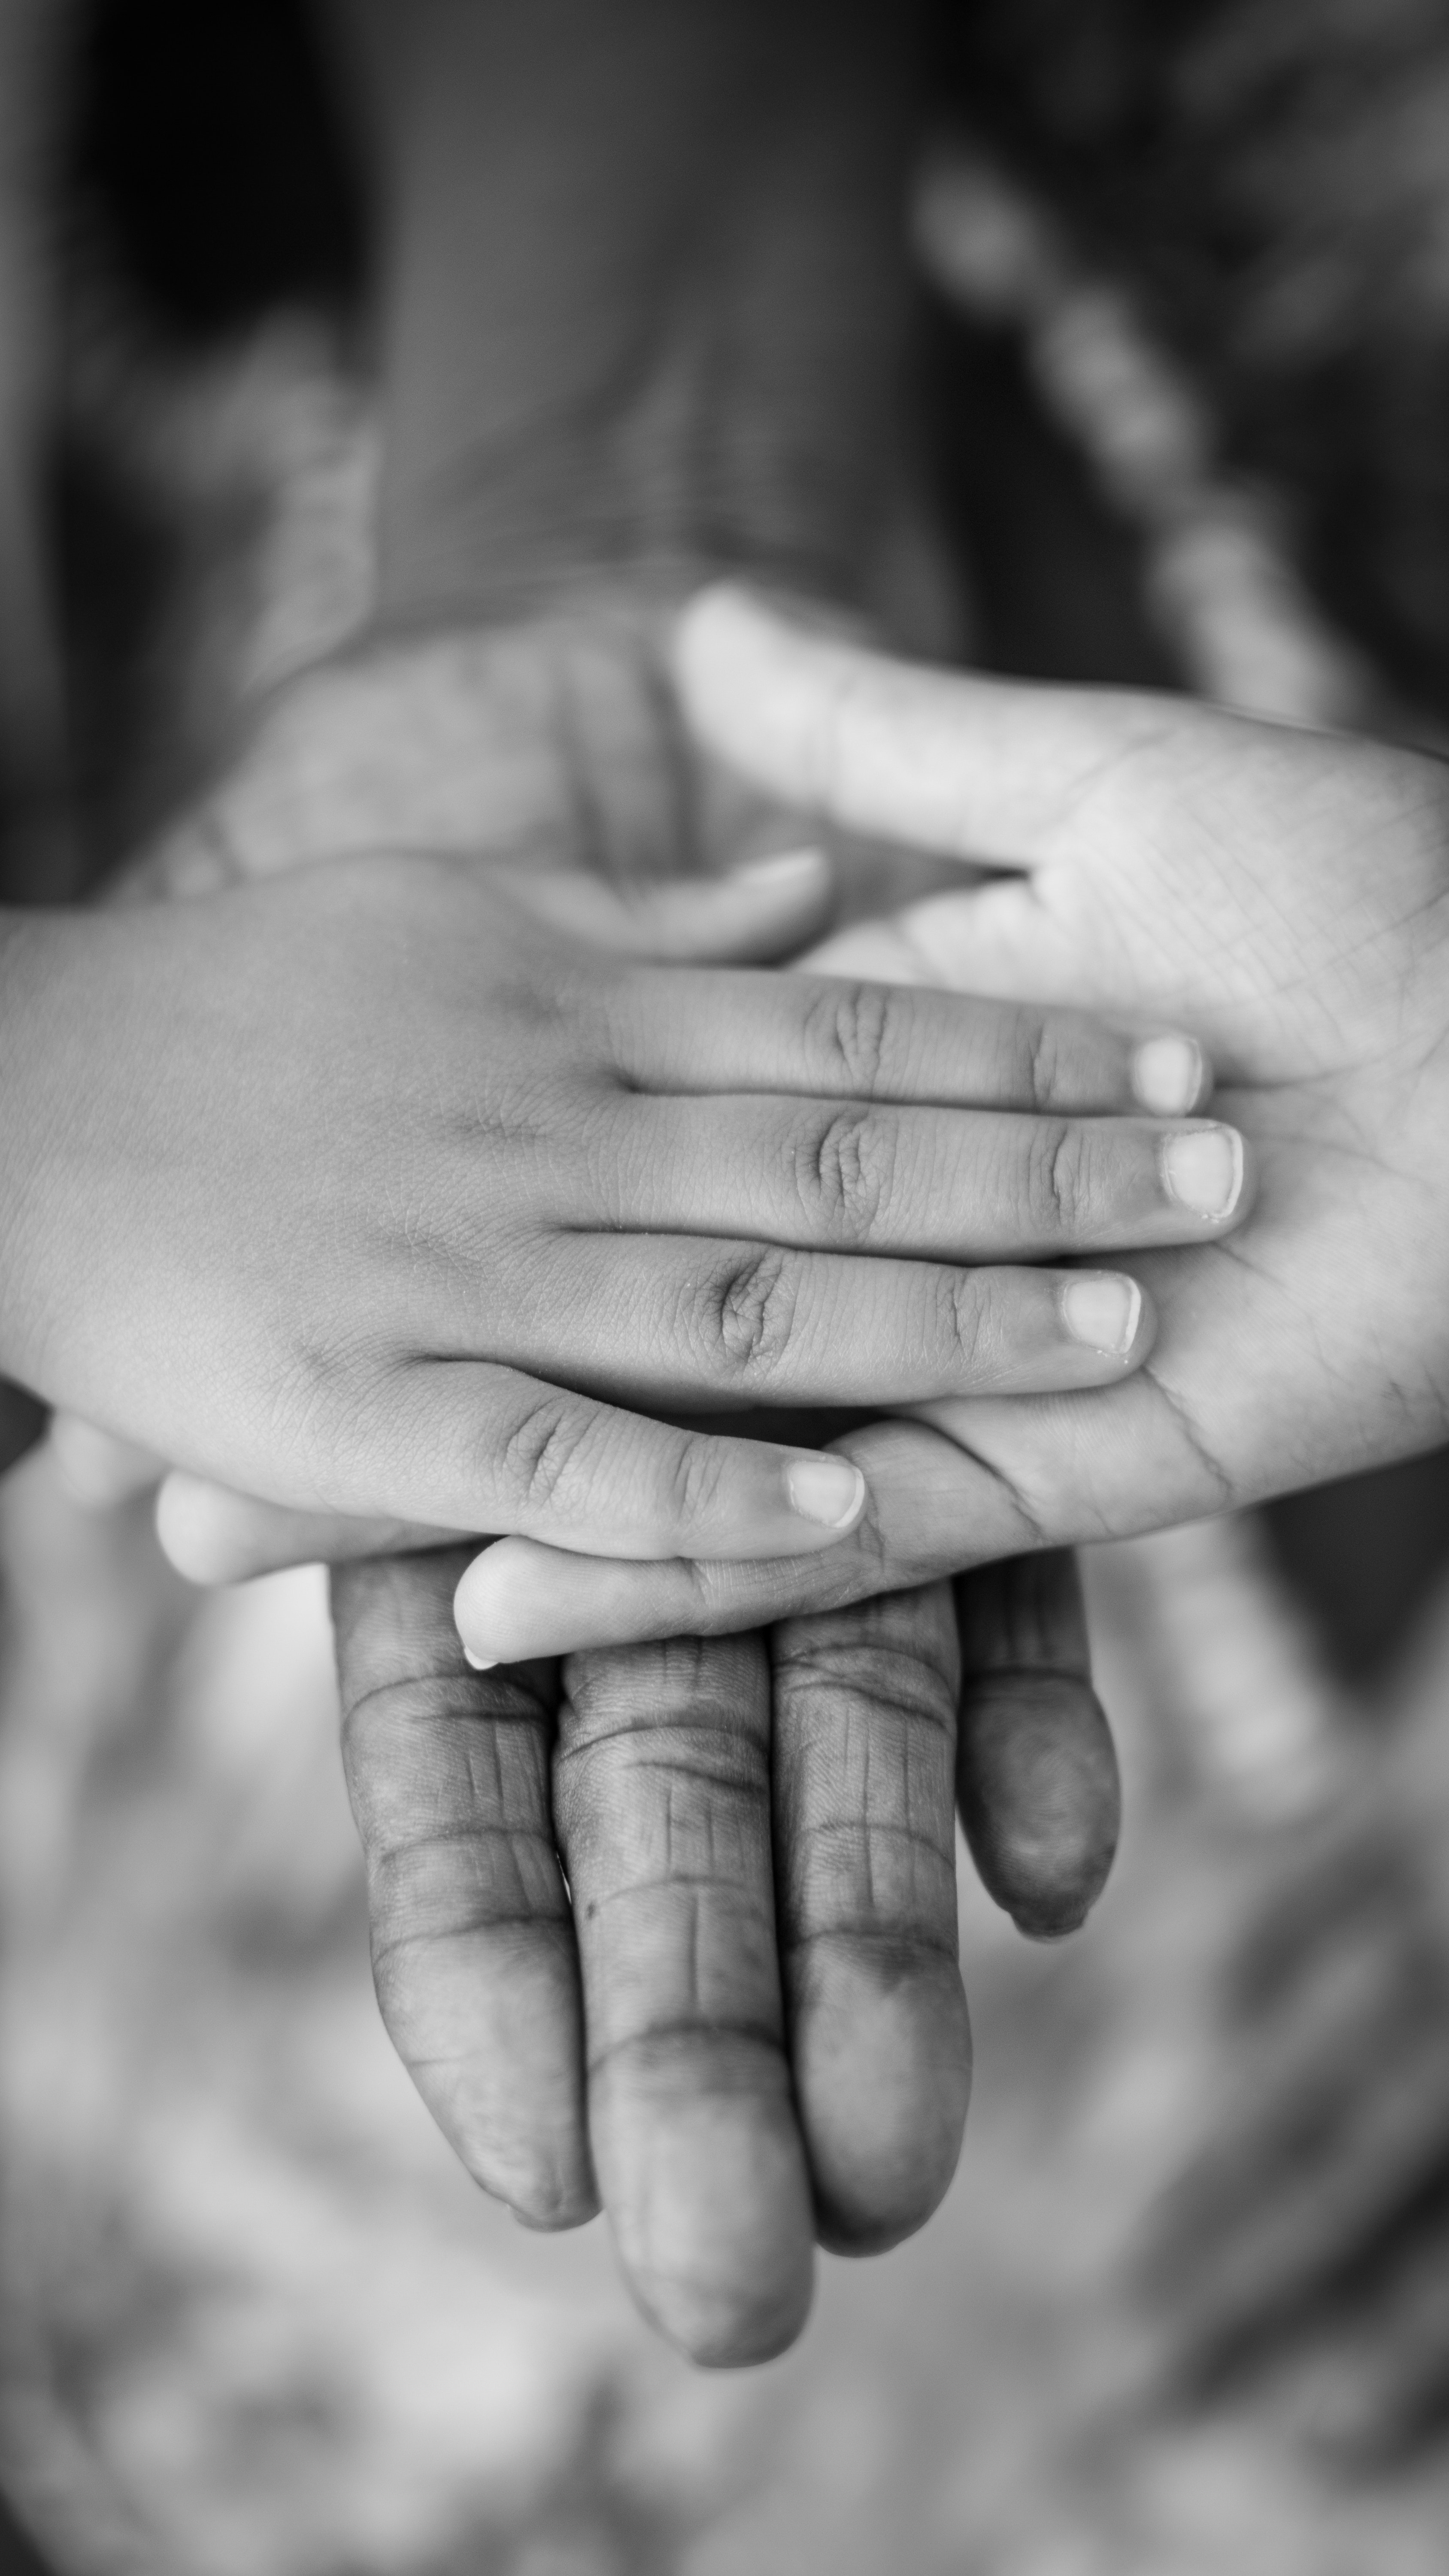
hand, black and white, finger, monochrome photography, photography, close up, nail, monochrome, holding hands, arm, ring, stock photography, lip